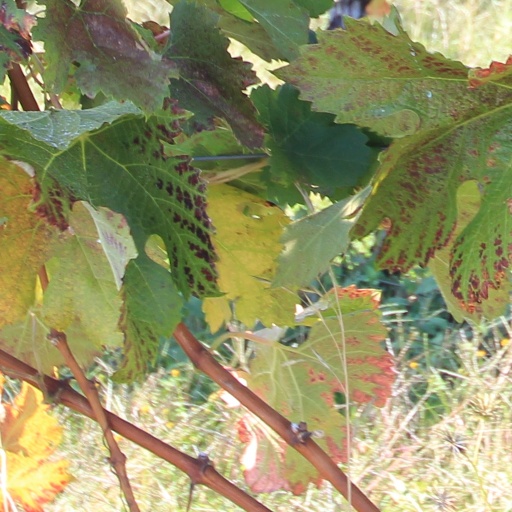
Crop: grape